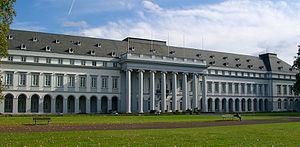
Château des Princes-Électeurs à Coblence
François Ignace Mangin est un architecte français, maître d’œuvre d'un grand nombre d'édifices princiers de l’Électorat de Trèves et de l’Électorat de Mayence.